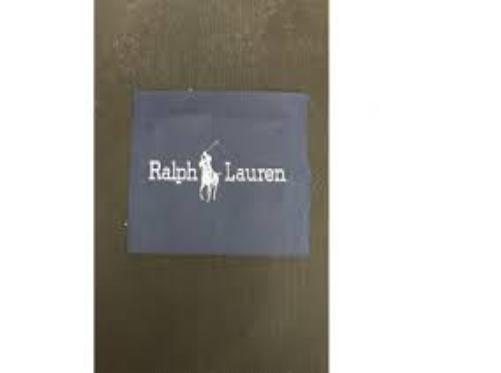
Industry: Necessities